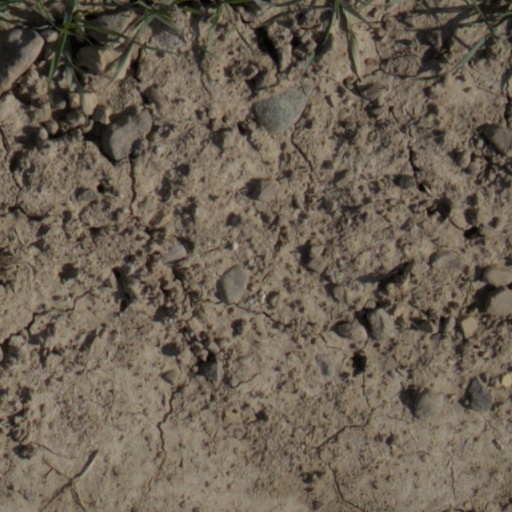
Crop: wheat